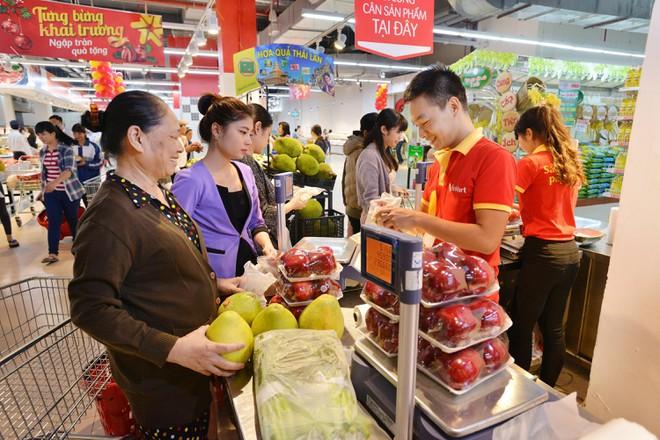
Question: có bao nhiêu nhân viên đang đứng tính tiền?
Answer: hai nhân viên